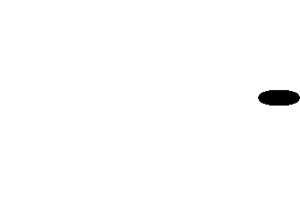
L'endocytose est le mécanisme de transport de molécules voire de particules vers l'intérieur de la cellule.